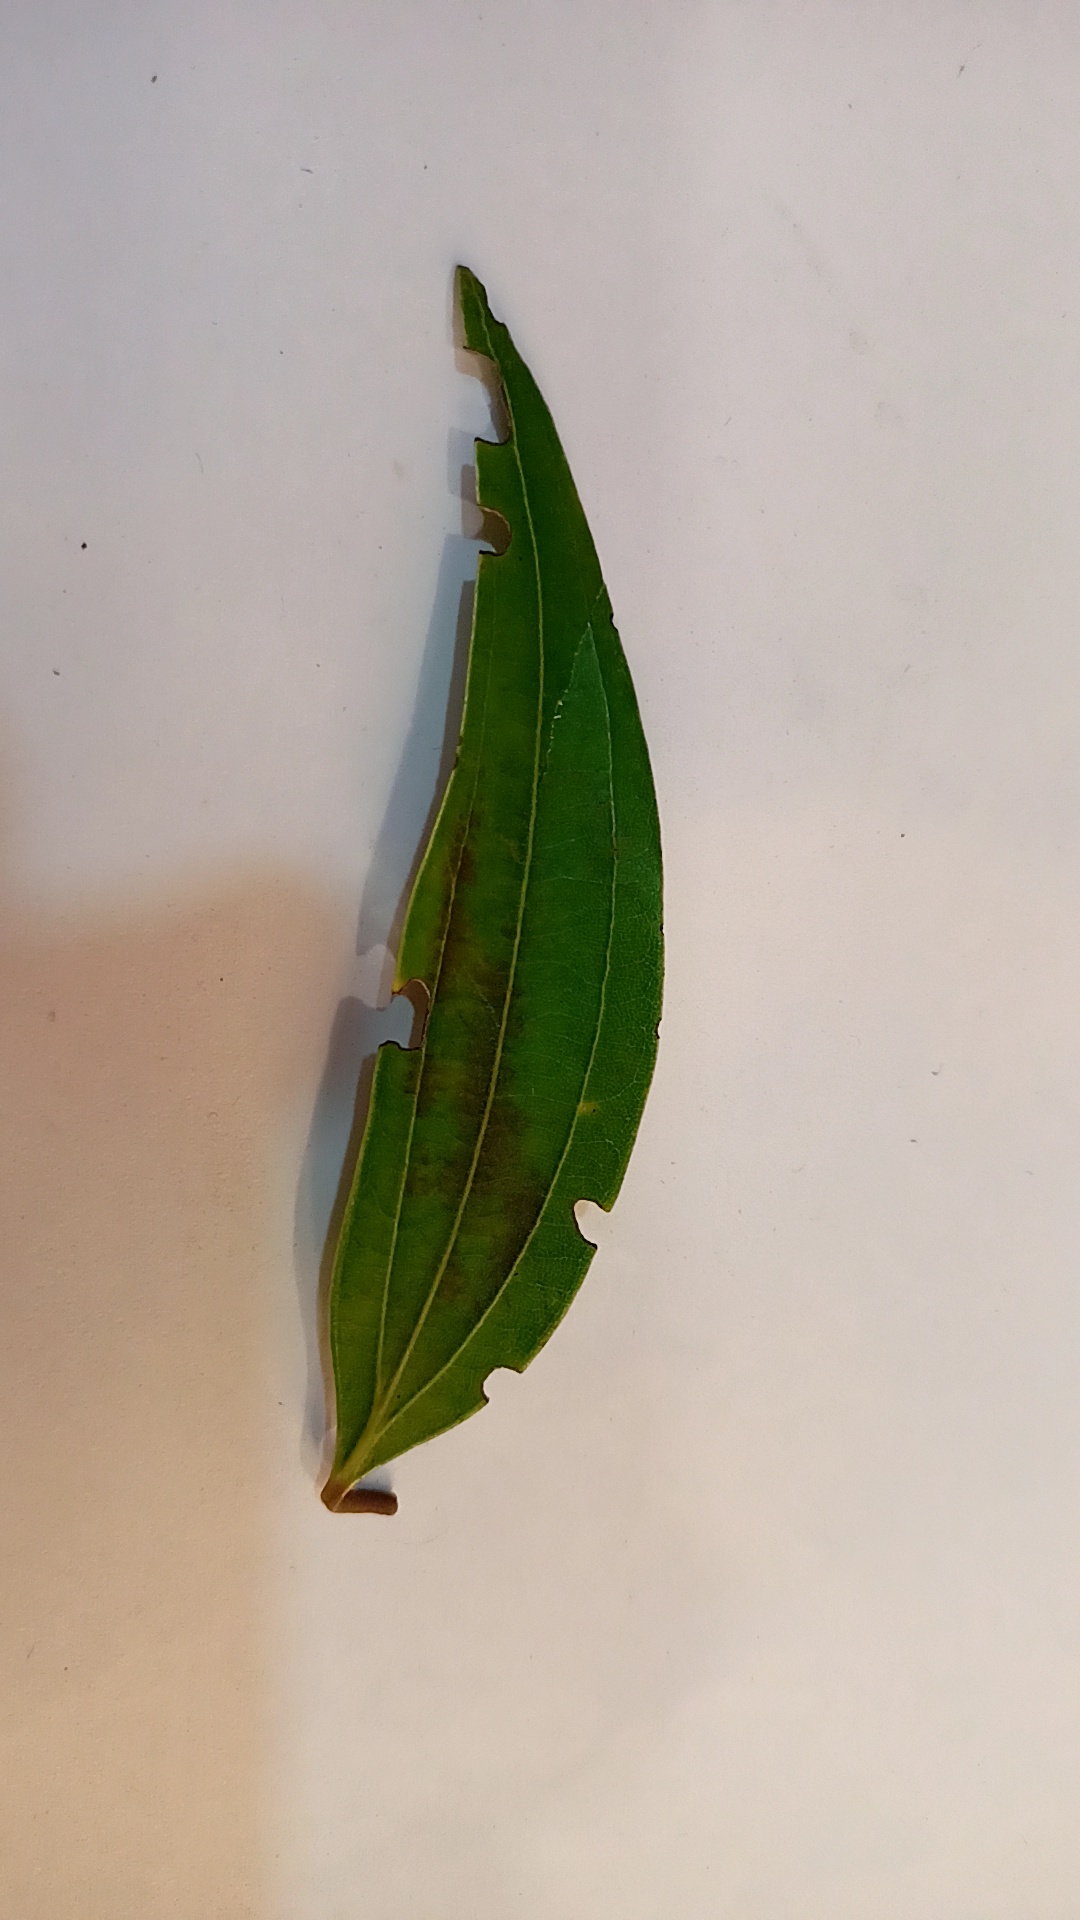
Label: Disease